Ungava Bay

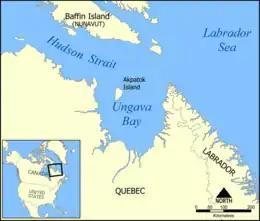
Aerial view of north-eastern Ungava Bay close to Cape Chidley, seen from north-west towards south-east. In the foreground is drift-ice, in mid-July.

Ungava Bay (/) is a bay in Nunavut, Canada separating Nunavik (far northern Quebec) from Baffin Island. Although not geographically apparent, it is a marginal sea of the Arctic Ocean. The bay is roughly oval-shaped, about at its widest point and about in length; it has an area of approximately . It is generally fairly shallow, under , though at its border with the Atlantic Ocean depths of almost are reached.